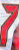
Number: 7